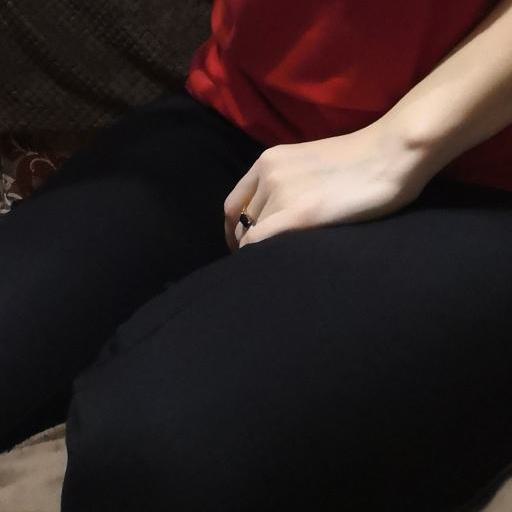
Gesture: no_gesture